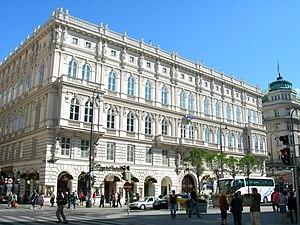
Le Palais Todesco est un monument architectural de style néo-renaissance de la seconde moitié du XIXᵉ siècle qui s'élève au centre-ville de Vienne dans la rue Kärntner Straße, en face de l'Opéra de Vienne, le long du boulevard circulaire Ring.